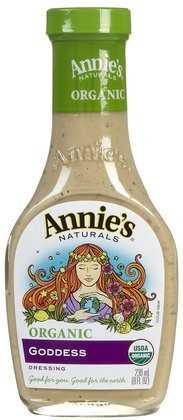
Item Name: Annie's Naturals Organic Dressing Goddess - Case of 6 - 8 fl oz.
Value: 48.0
Unit: Fl Oz

Price: 9.47